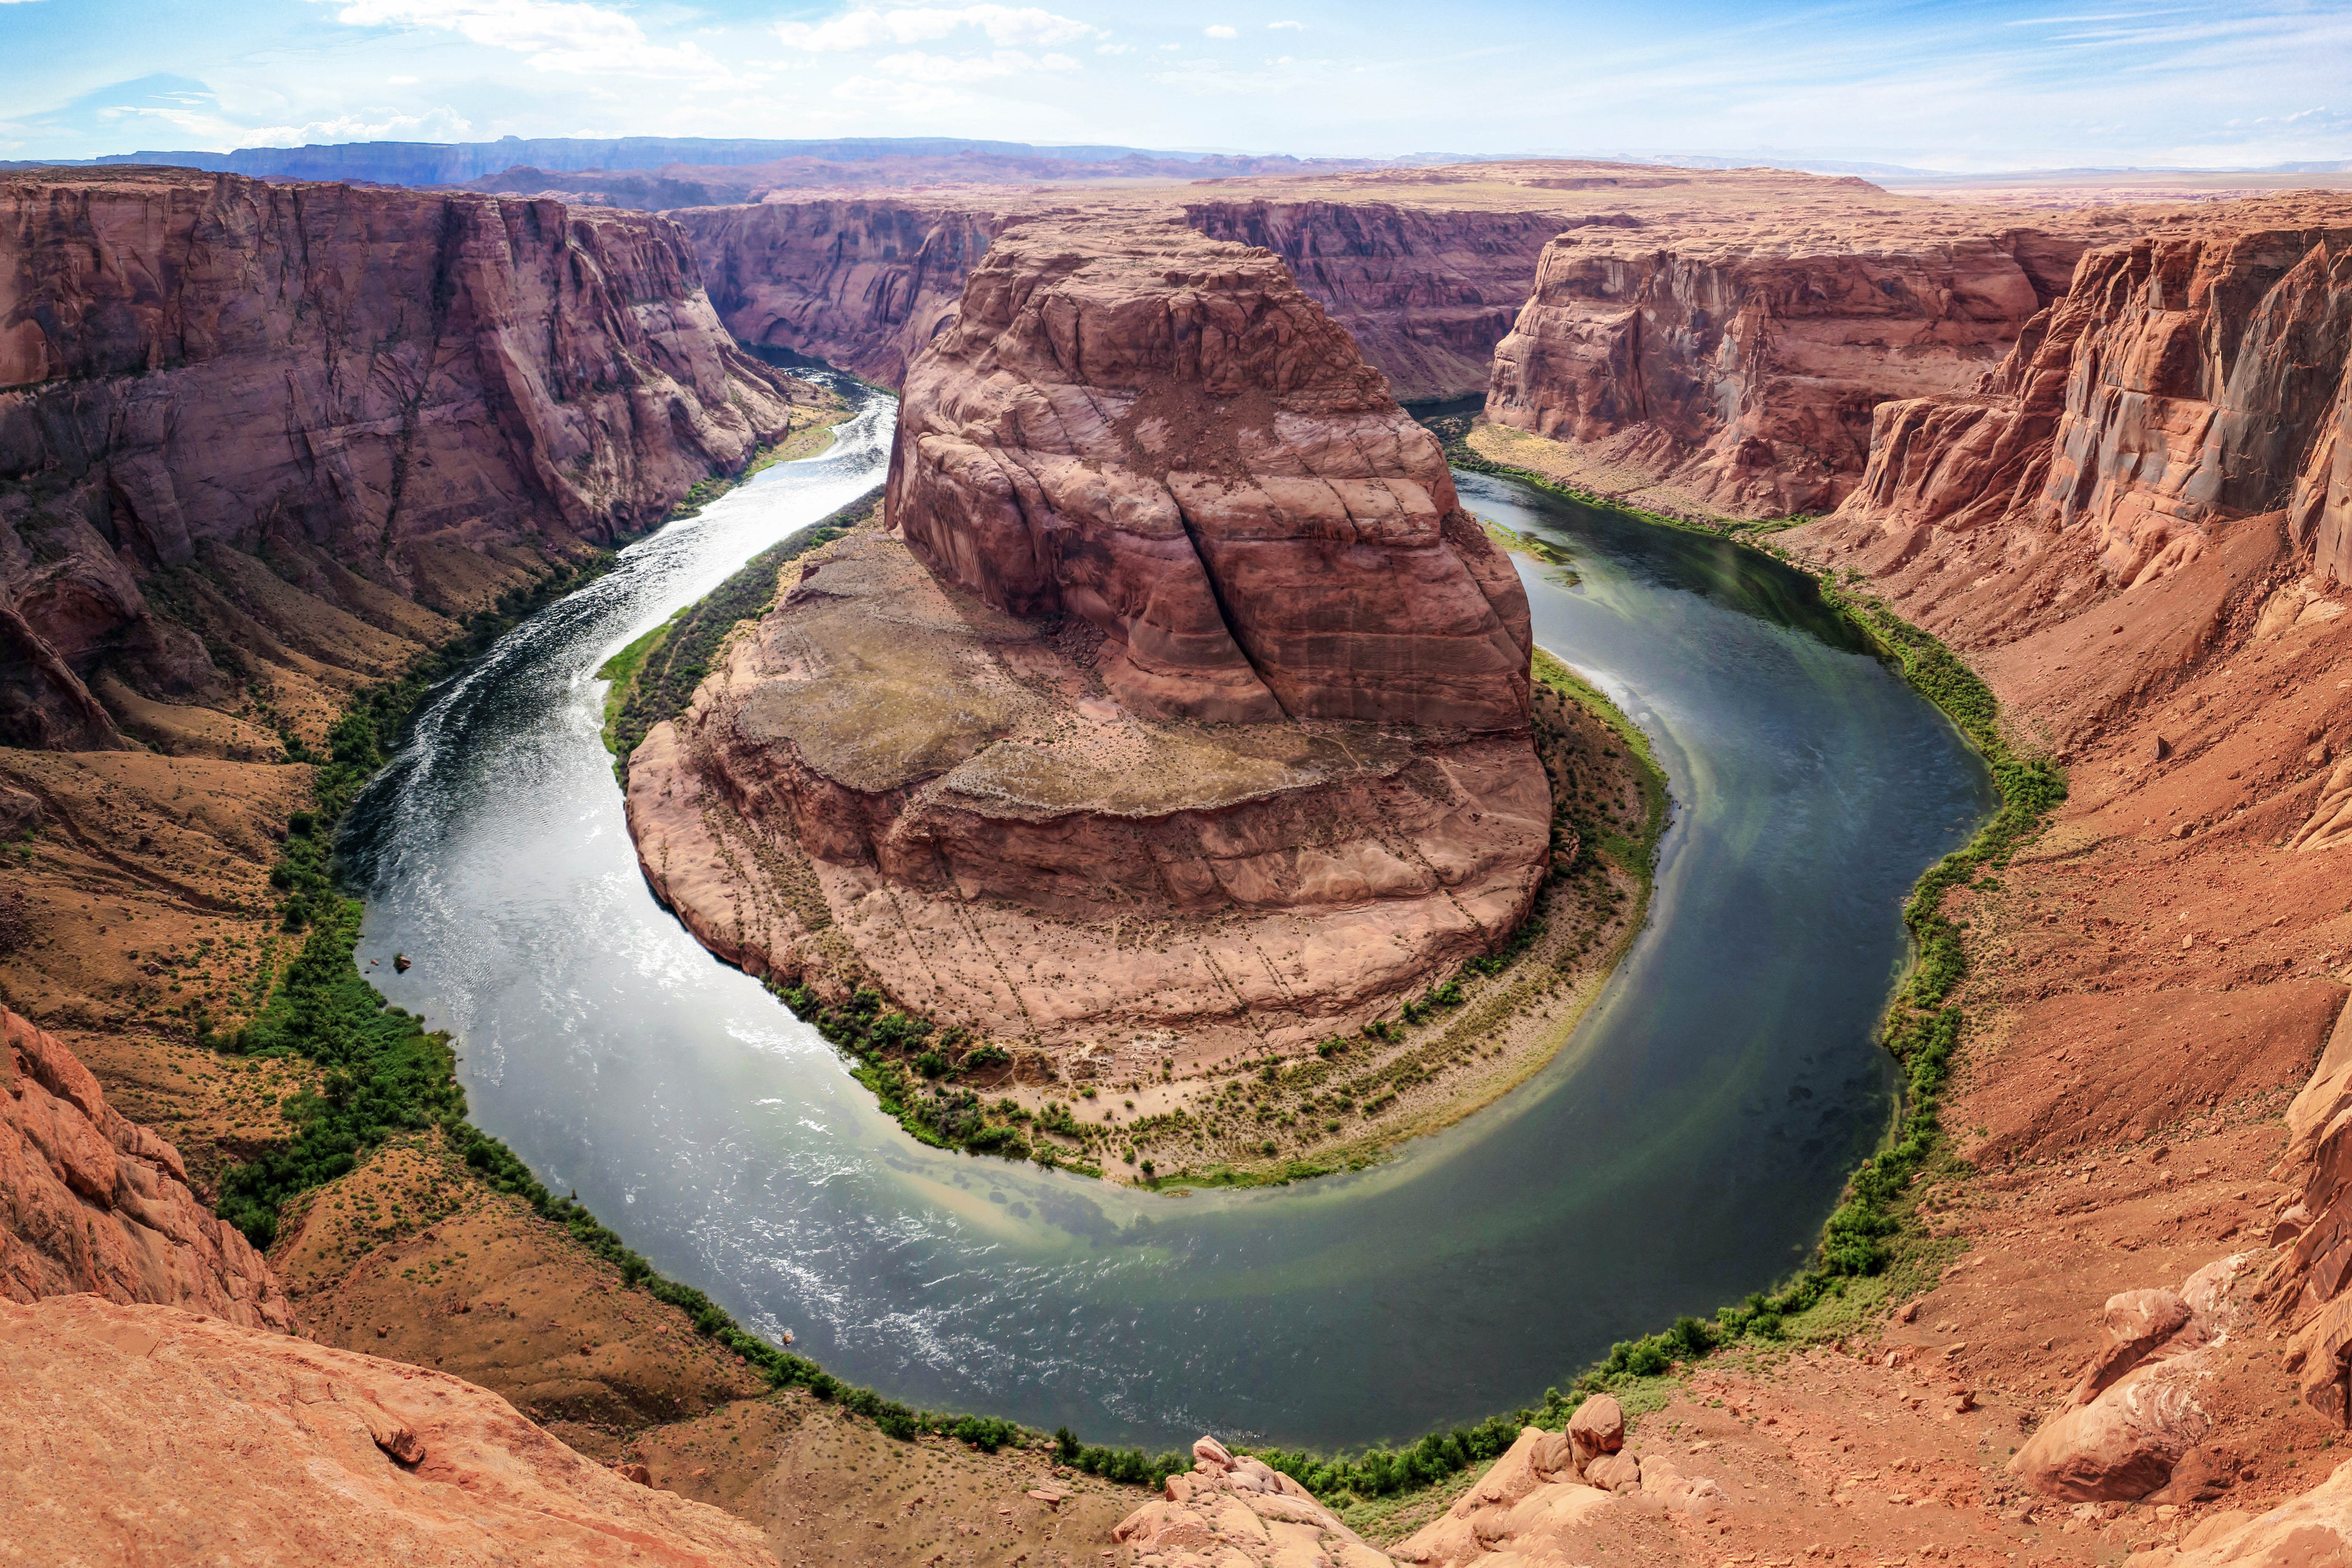
landscape, water, nature, rock, mountain, desert, sandstone, river, valley, travel, formation, cliff, remote, scenic, park, soil, canyon, terrain, national park, trees, outdoors, geology, badlands, ravine, plateau, horseshoe, wadi, landform, volcanic crater, aerial photography, geographical feature, high angle shot, horsheshoe bend